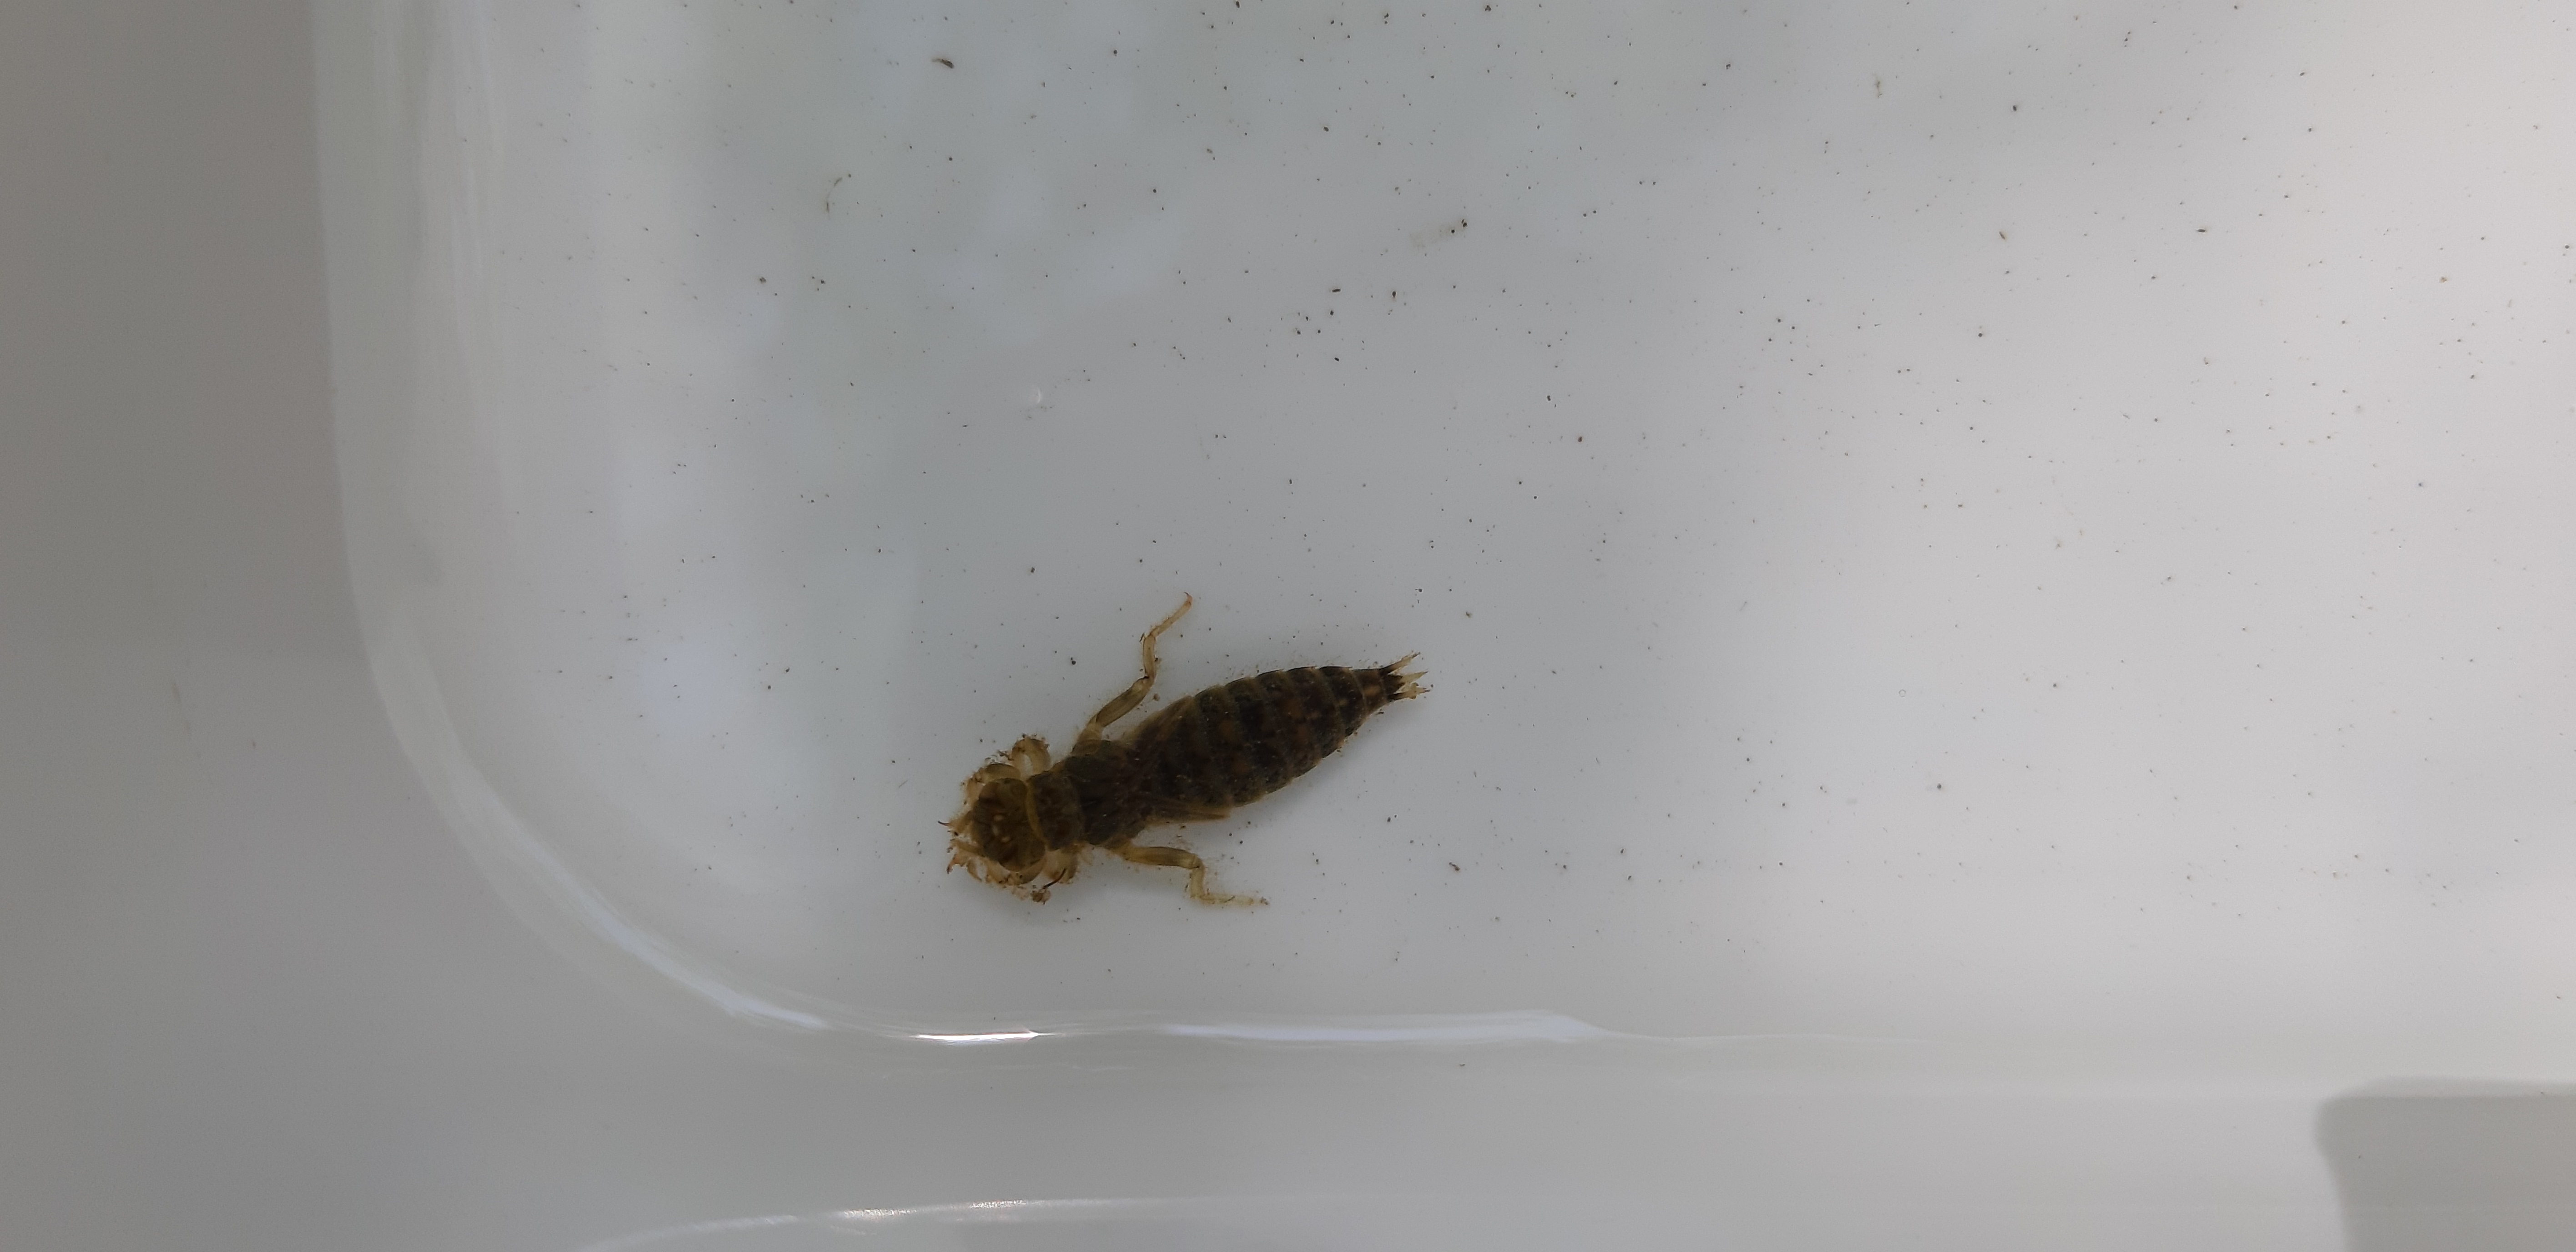
Macroinvertebrate group: dragonflies